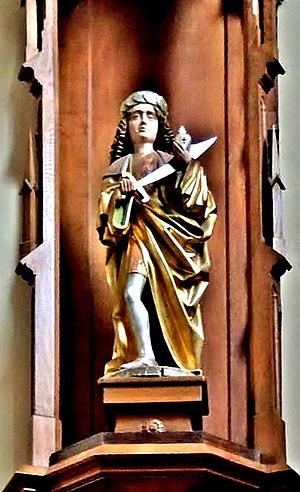
Statue de Saint Pancrace, dans l'église d'Husseren-les-Châteaux. Haut-Rhin
Husseren-les-Châteaux est une commune française située dans le département du Haut-Rhin, en région Grand Est.